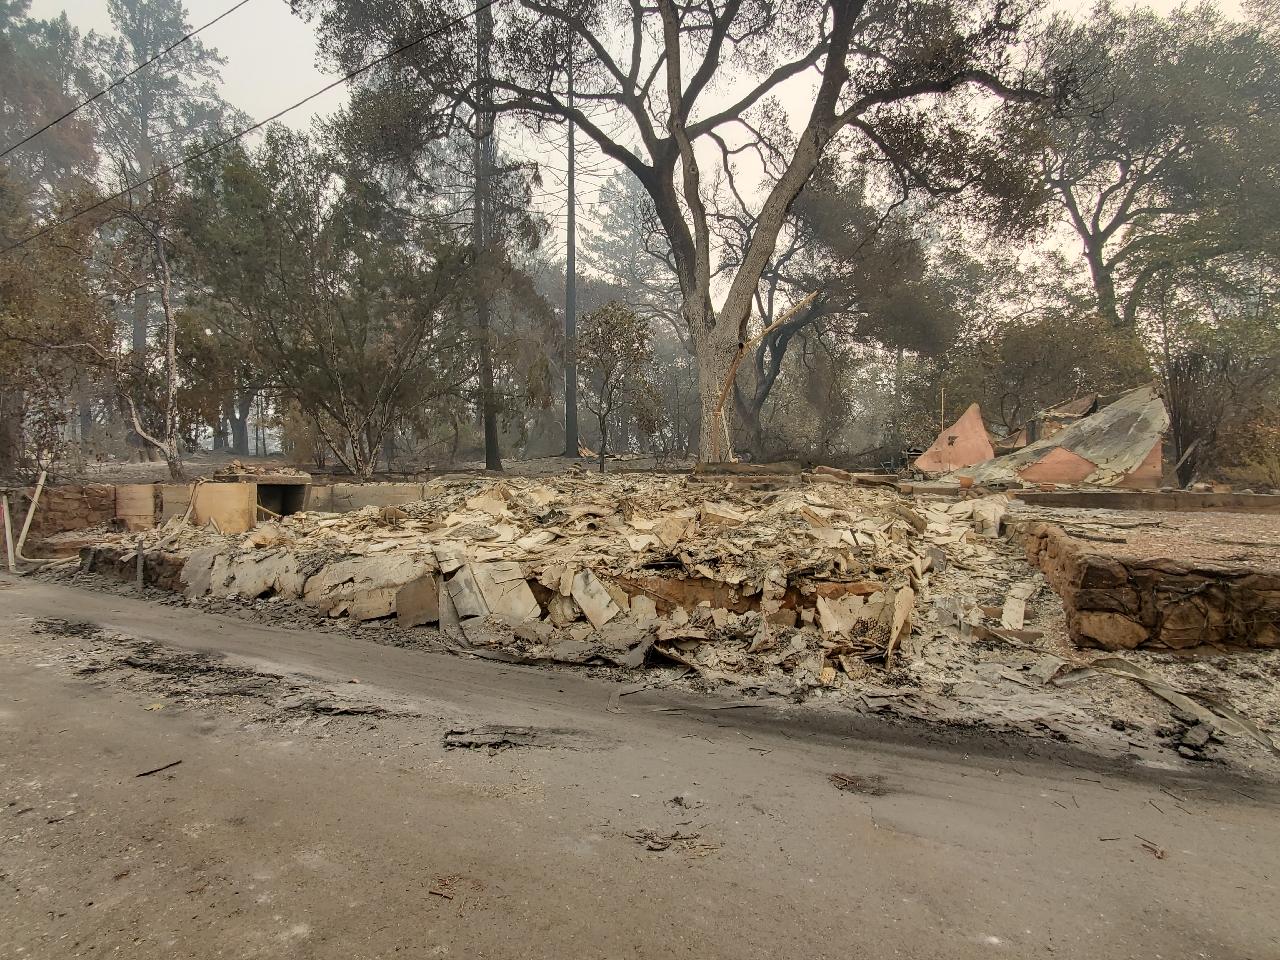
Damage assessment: destroyed